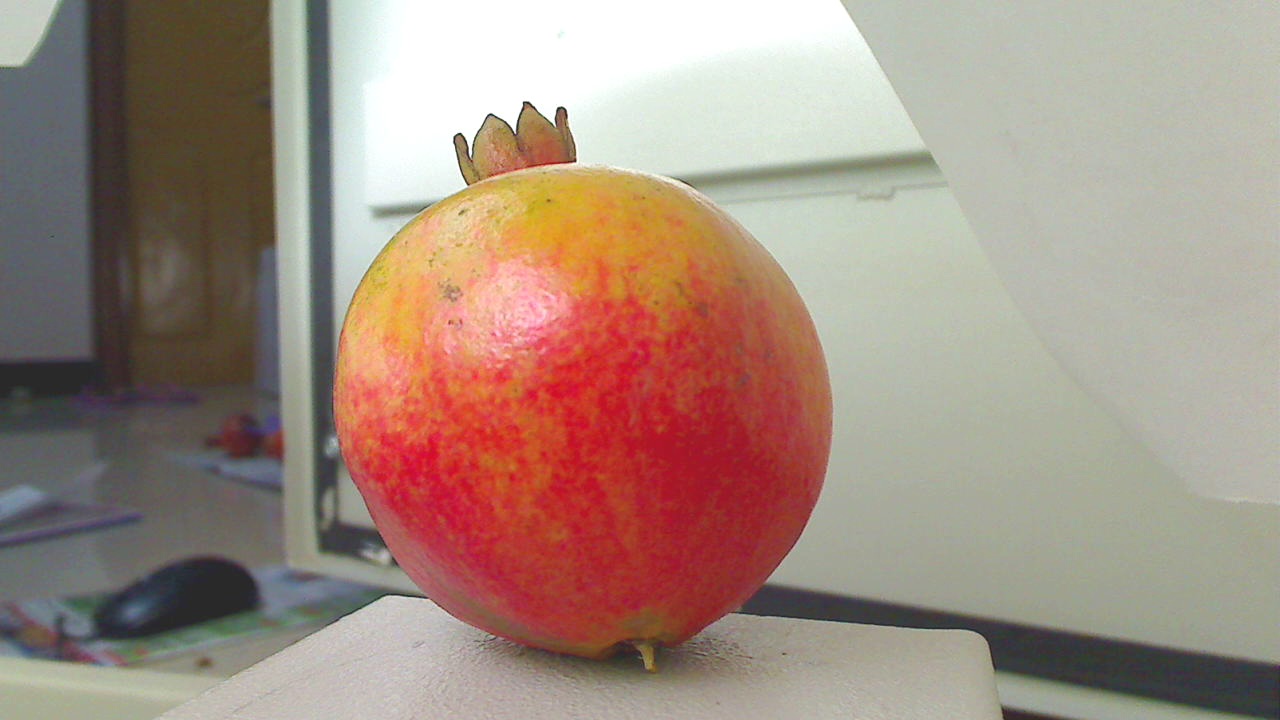
Grade: grade-3
Quality: quality-1